Holy Face of Jesus

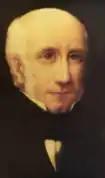
Leo Dupont, Apostle of the Holy Face

Leo Dupont was a religious man from a noble family who had moved to Tours. In 1849 he had started the nightly Eucharistic Adoration movement in Tours, from where it spread within France. He later came to be known as the "Holy Man of Tours". Upon hearing of Sister Marie of St Peter's reported visions, he started to burn a vigil lamp continuously before a picture of the Holy Face of Jesus, at that time an image based on the Veil of Veronica.